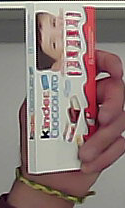
Product: kinder_chocolate